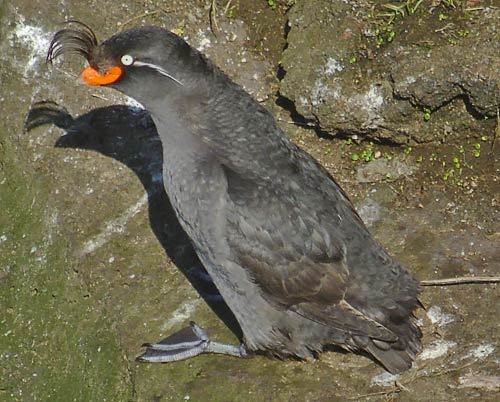
the grey bird has grey webbed feet and a tuft of feathers on the orange beak.
bird has gray body feathers, gray breast feather, and orange beakthe black bird with black belly and breast with black tarsus and feet
this bird is black with weird eyes and has a very short beak.
this bird has gray feathers, large feet, white eyes and a bright orange beak.
this bird has wings that are grey and has an orange bill
this bird has a odd strip of feather on his orange bill
this bird is grey with hwite and has a very short beak.
this large bird is fully grey, with a orange throat and a white cheek patch.
the grey webbed feet of the bird is held together by black webbing and its head is smaller than the rest of its body.
Species: Crested Auklet